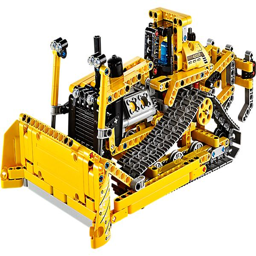
clear the ground with this powerful 2 - in - 1 bulldozer !